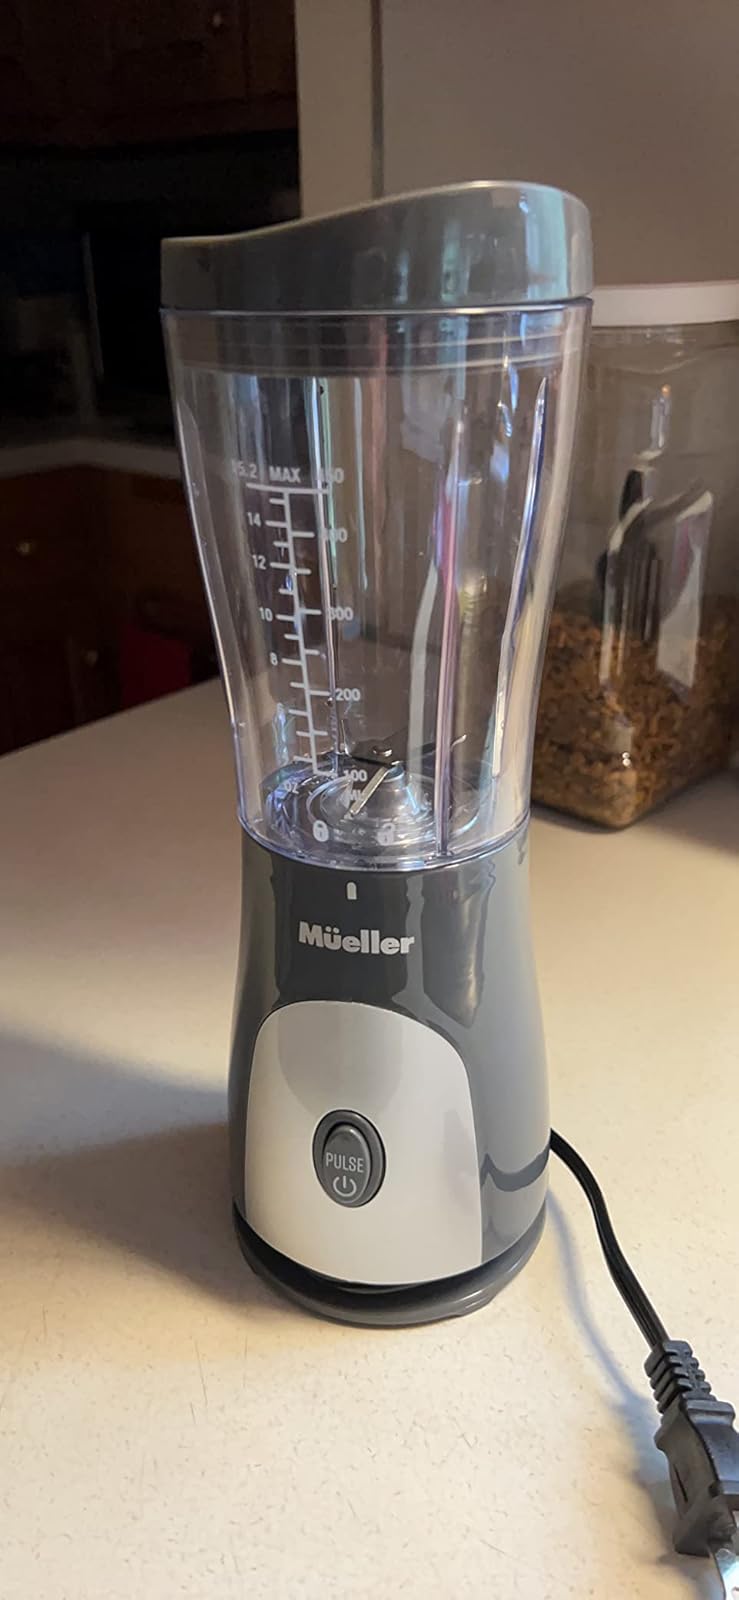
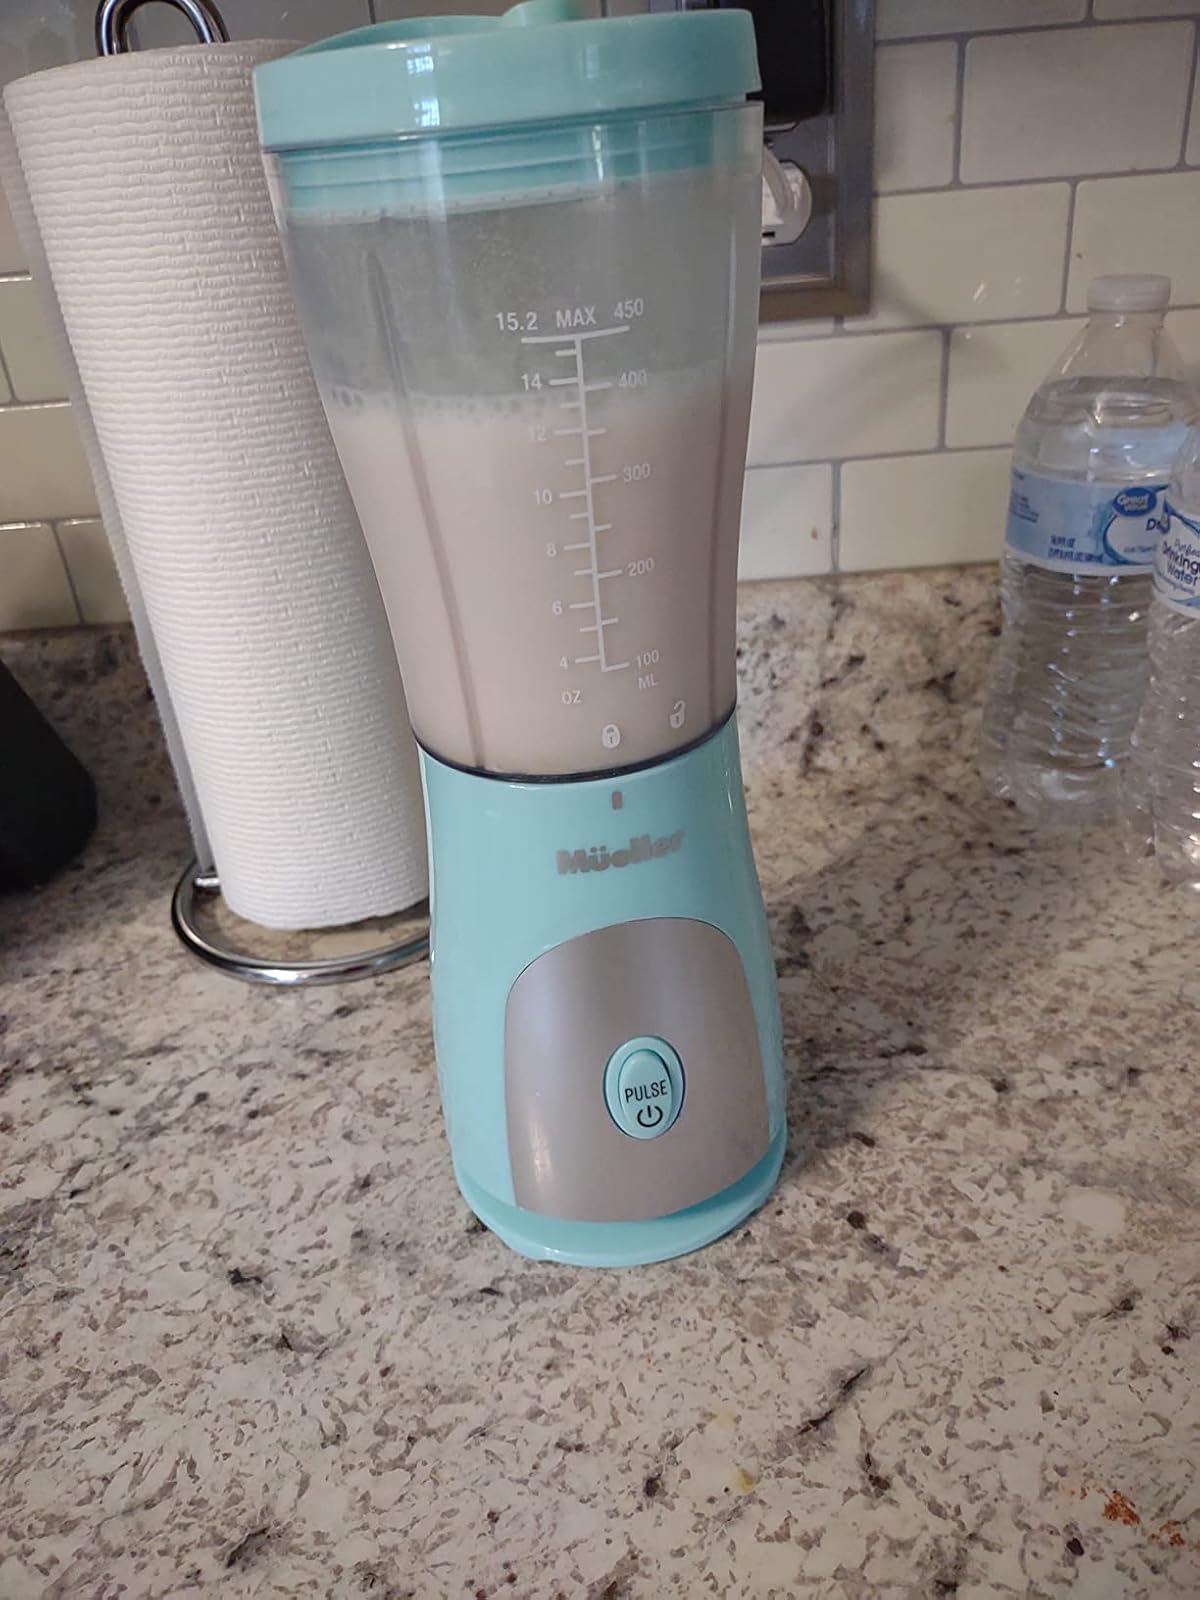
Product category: items_blender
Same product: no